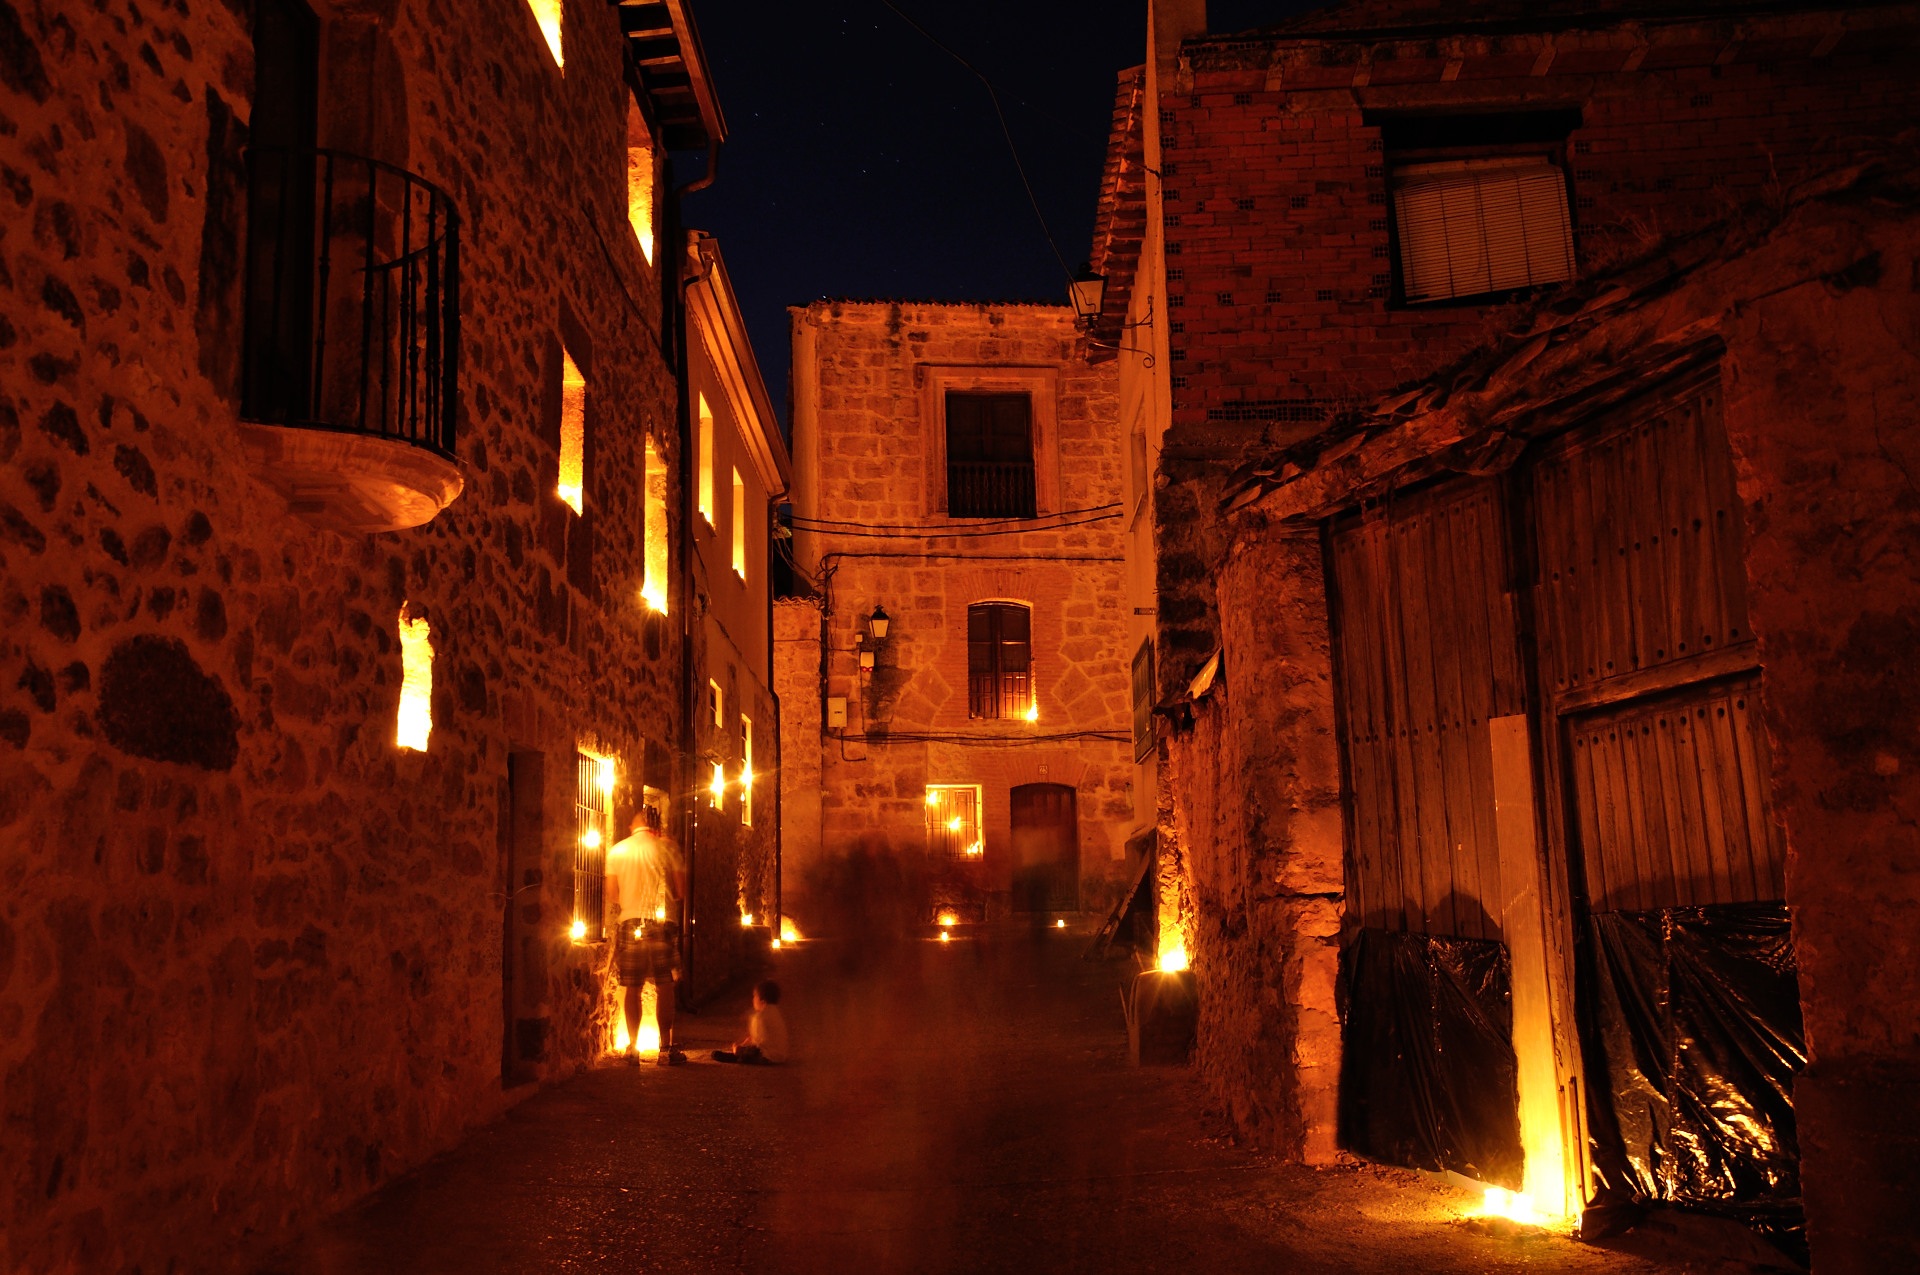
light, road, street, night, town, alley, evening, darkness, lighting, filipino, christmas decoration, candles, infrastructure, pe aranda